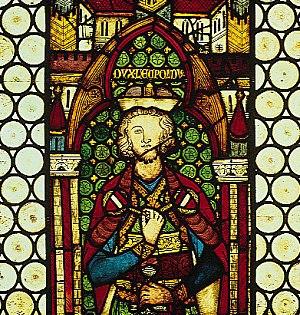
Léopold VI d'Autriche, dit le Glorieux, est duc de Styrie en 1194 et duc d’Autriche de 1198 à 1230. Sous son règne, l’Autriche des Babenberg atteint son apogée. Il est le protecteur des ordres mendiants et de l’ordre des chevaliers Teutoniques. Pris dans les querelles entre le pape et les Hohenstaufen, il prend parti pour les empereurs et échoue dans sa tentative de faire de Vienne un évêché contre la domination de Passau.